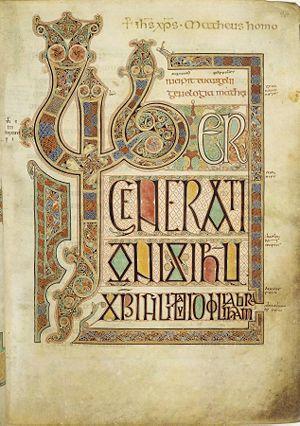
Les Évangiles de Lindisfarne sont un manuscrit enluminé en latin. Ils comprennent les quatre Évangiles du Nouveau Testament et ont été réalisés à Lindisfarne, dans le royaume de Northumbrie, entre la fin du VIIᵉ et le début du VIIIᵉ siècle. Le manuscrit de Lindisfarne est généralement considéré comme le plus bel exemple de l’art religieux si particulier de ce royaume, qui combine des influences celtiques et anglo-saxonnes et en fait la symbiose dans un « art irlando-saxon ».
La Northumbrie est un royaume médiéval situé dans l'actuel nord de l'Angleterre et le sud de l'Écosse. Il constituait l'un des principaux royaumes de l'Heptarchie. Sa notoriété est surtout liée à son rôle dans la propagation du christianisme nicéen dans l'île et à la constitution d'un centre culturel d'importance européenne avec l'archevêché d'York.
L'Enluminure insulaire désigne la production de manuscrits enluminés dans les monastères en Irlande et en Grande-Bretagne entre le VIᵉ siècle et le début du IXᵉ siècle, ainsi que dans les monastères sous influence insulaire installés sur le continent. Ils sont caractérisés par des décors fortement influencés par l'orfèvrerie, l'usage constant des entrelacs, ainsi que par l'importance accordée à la calligraphie. Les livres les plus célèbres de cette production sont principalement des évangéliaires. Une soixantaine de manuscrits sont recensés pour cette période.
Lindisfarne est une île située en Angleterre, sur la côte de la Northumbrie. Accessible à marée basse par une chaussée submersible, elle abrite un monastère et un château en ruines.
On appelle page chacune des deux faces d'un feuillet de papier, de parchemin ou d'une autre matière pouvant recevoir un texte ou des illustrations.